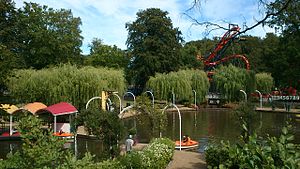
Tivoli Friheden / Forlystelser i Tivoli Friheden
Motorbådene i Tivoli Friheden.
Tivoli Friheden er en forlystelsespark i Aarhus. Den ligger i skoven i udkanten af Midtbyen.